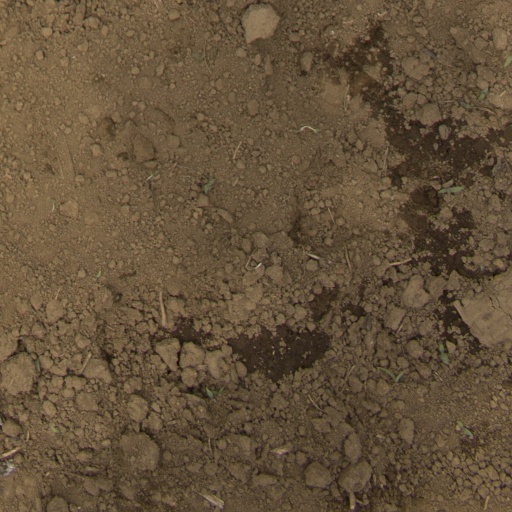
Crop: Jerusalem artichoke